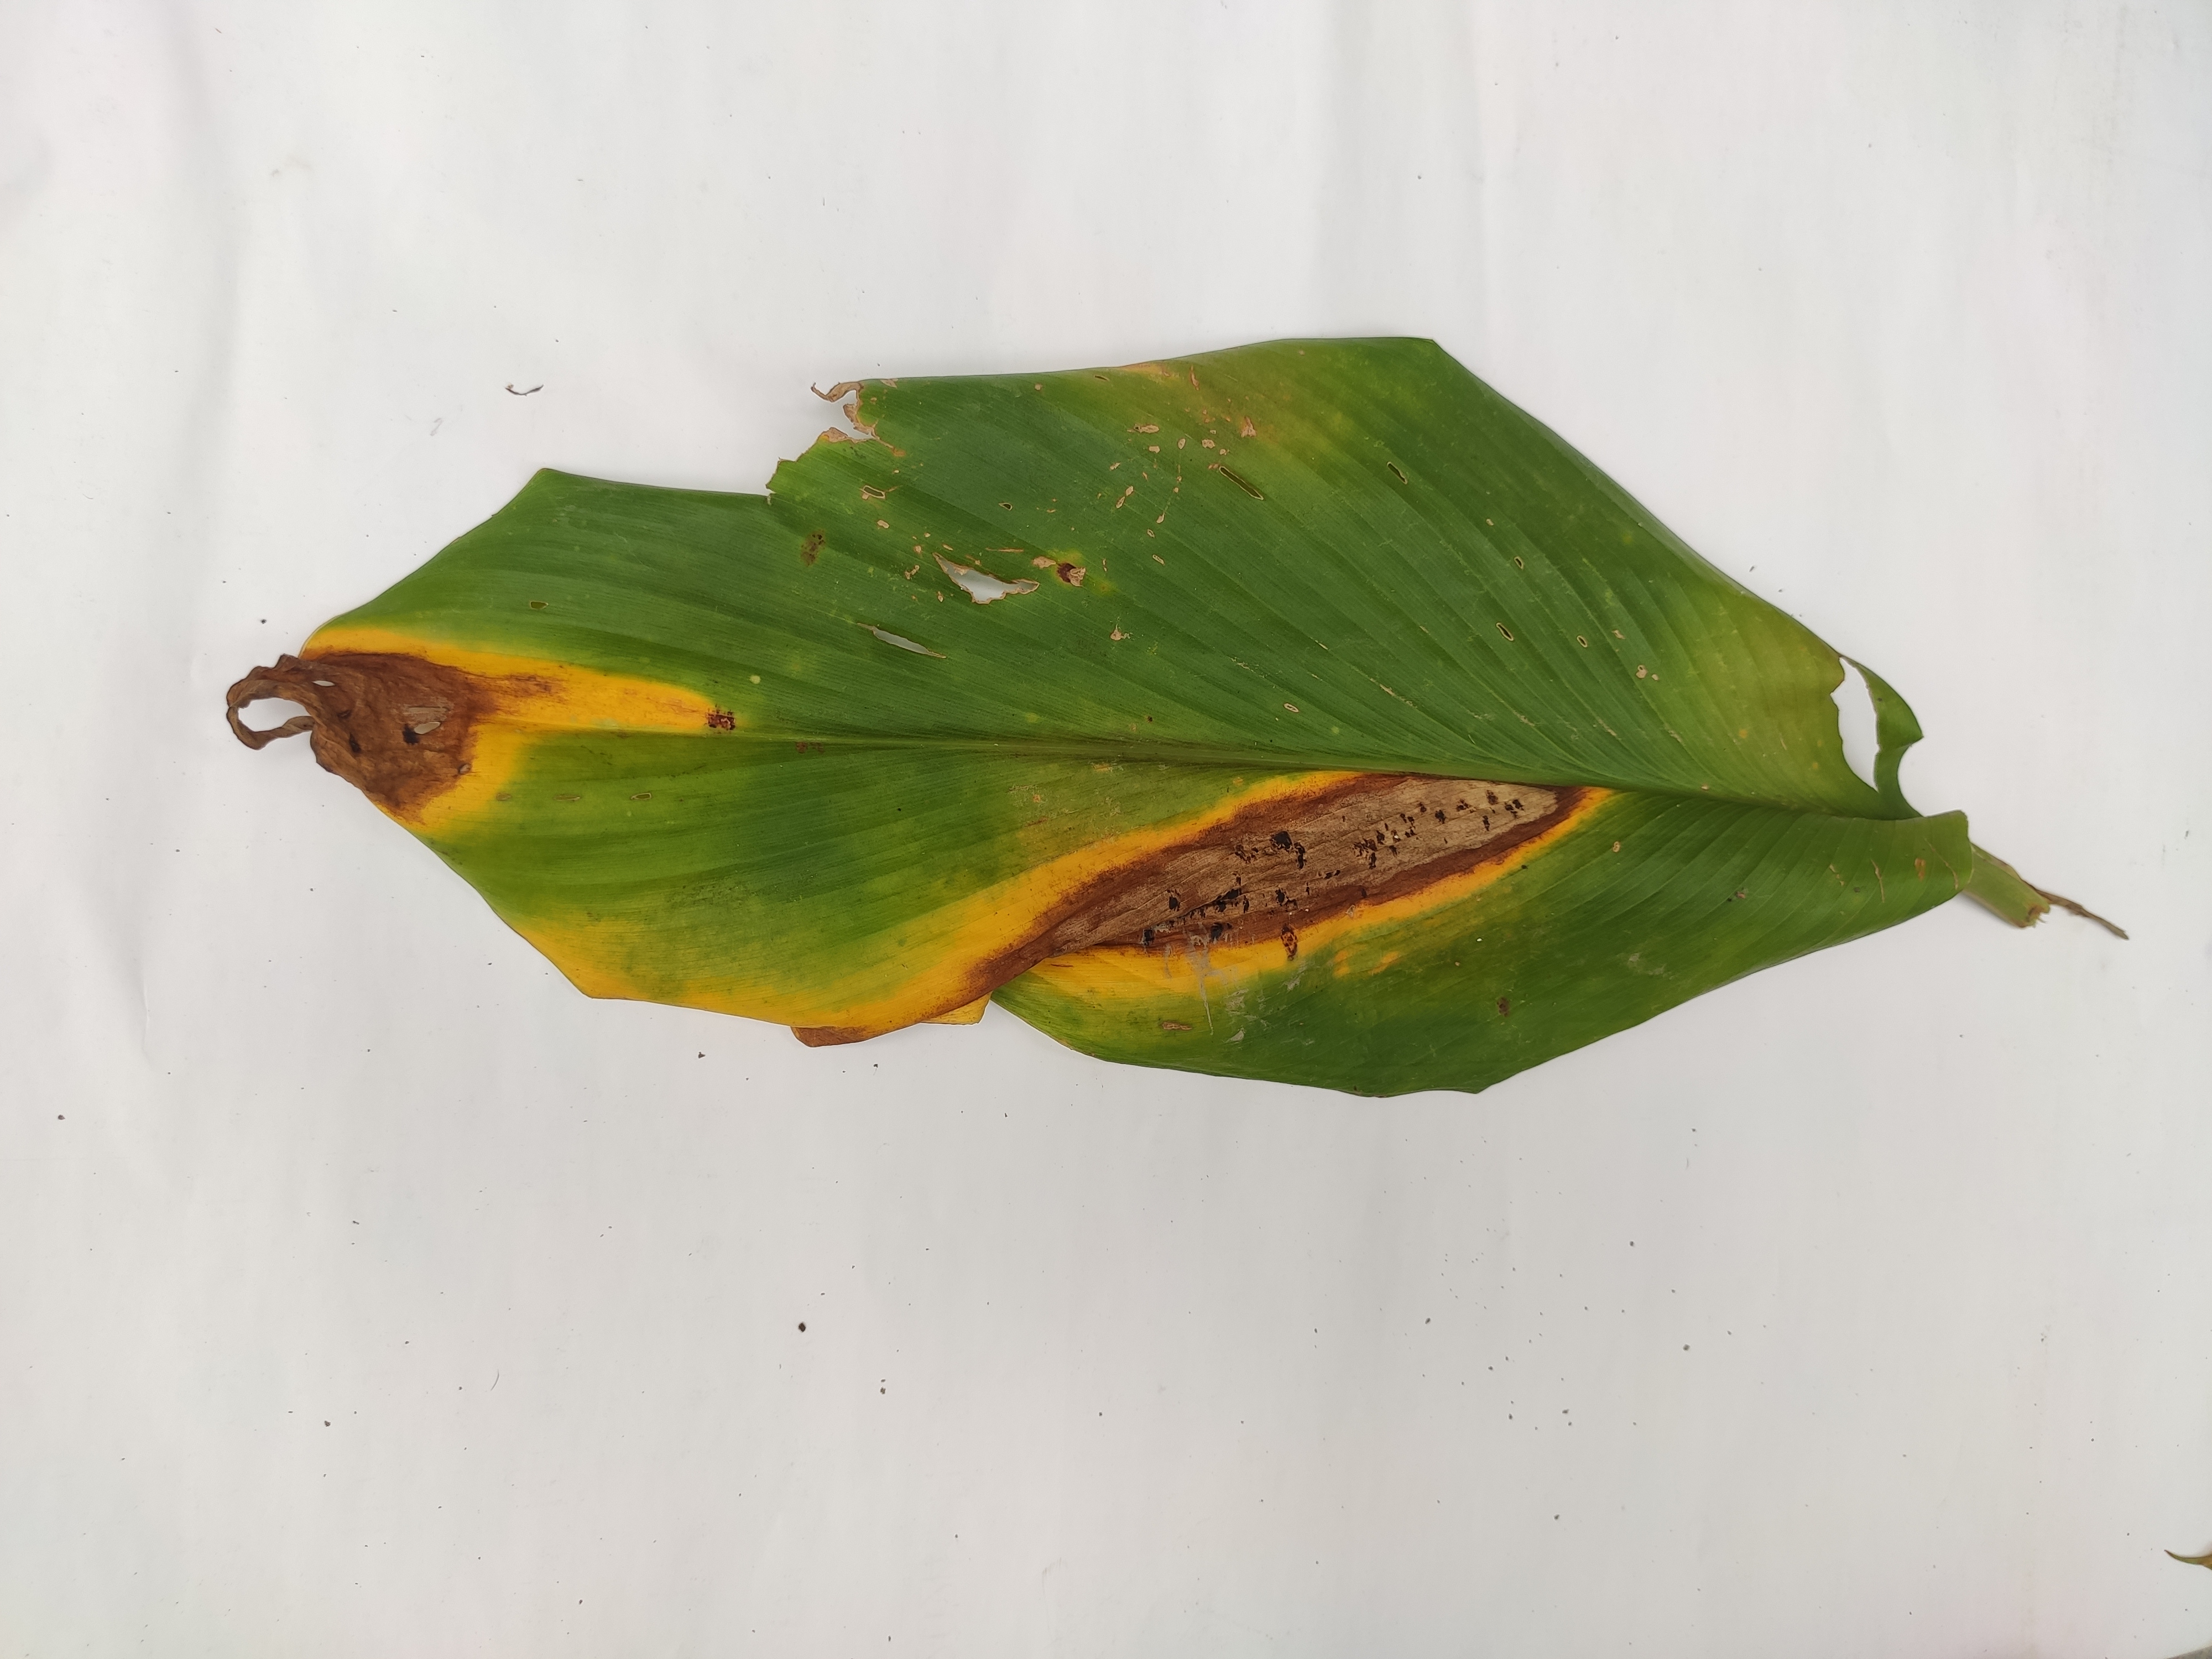
Label: Blotch